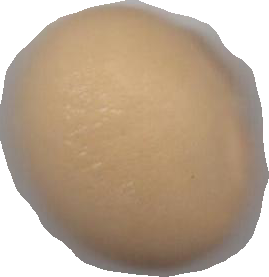
Variety: Grobogan